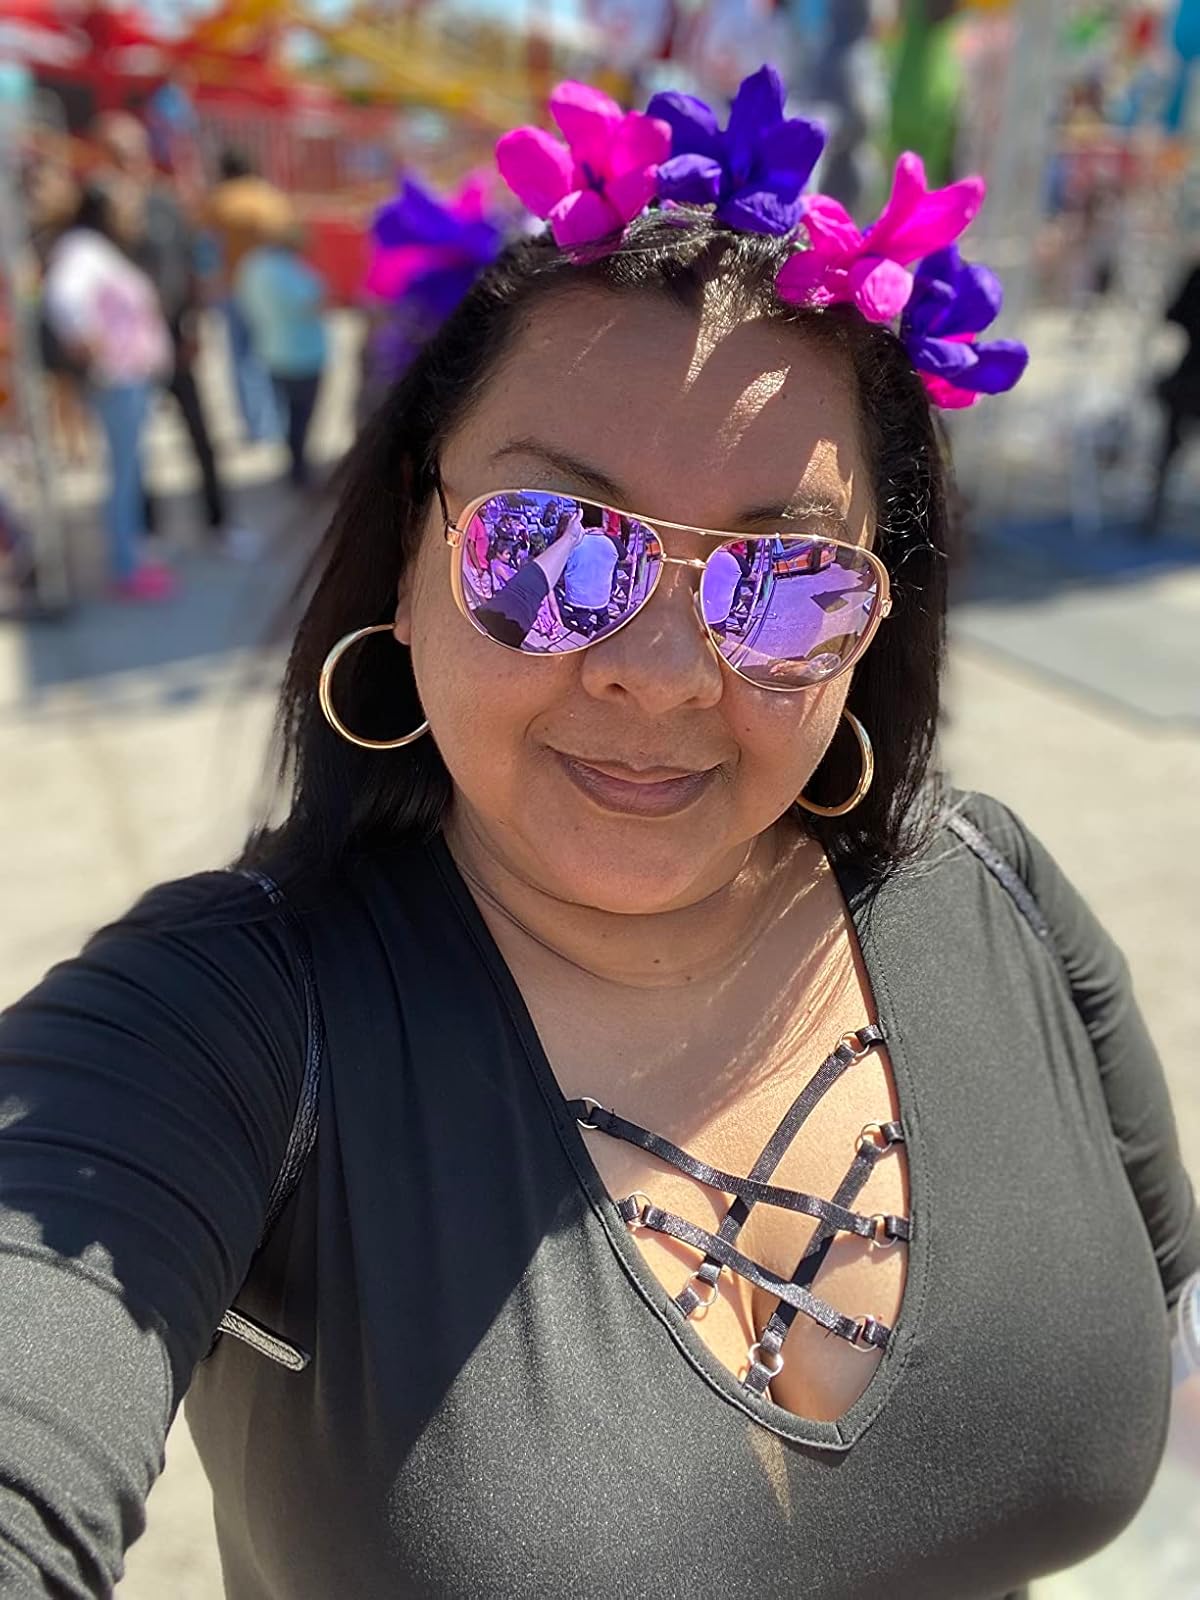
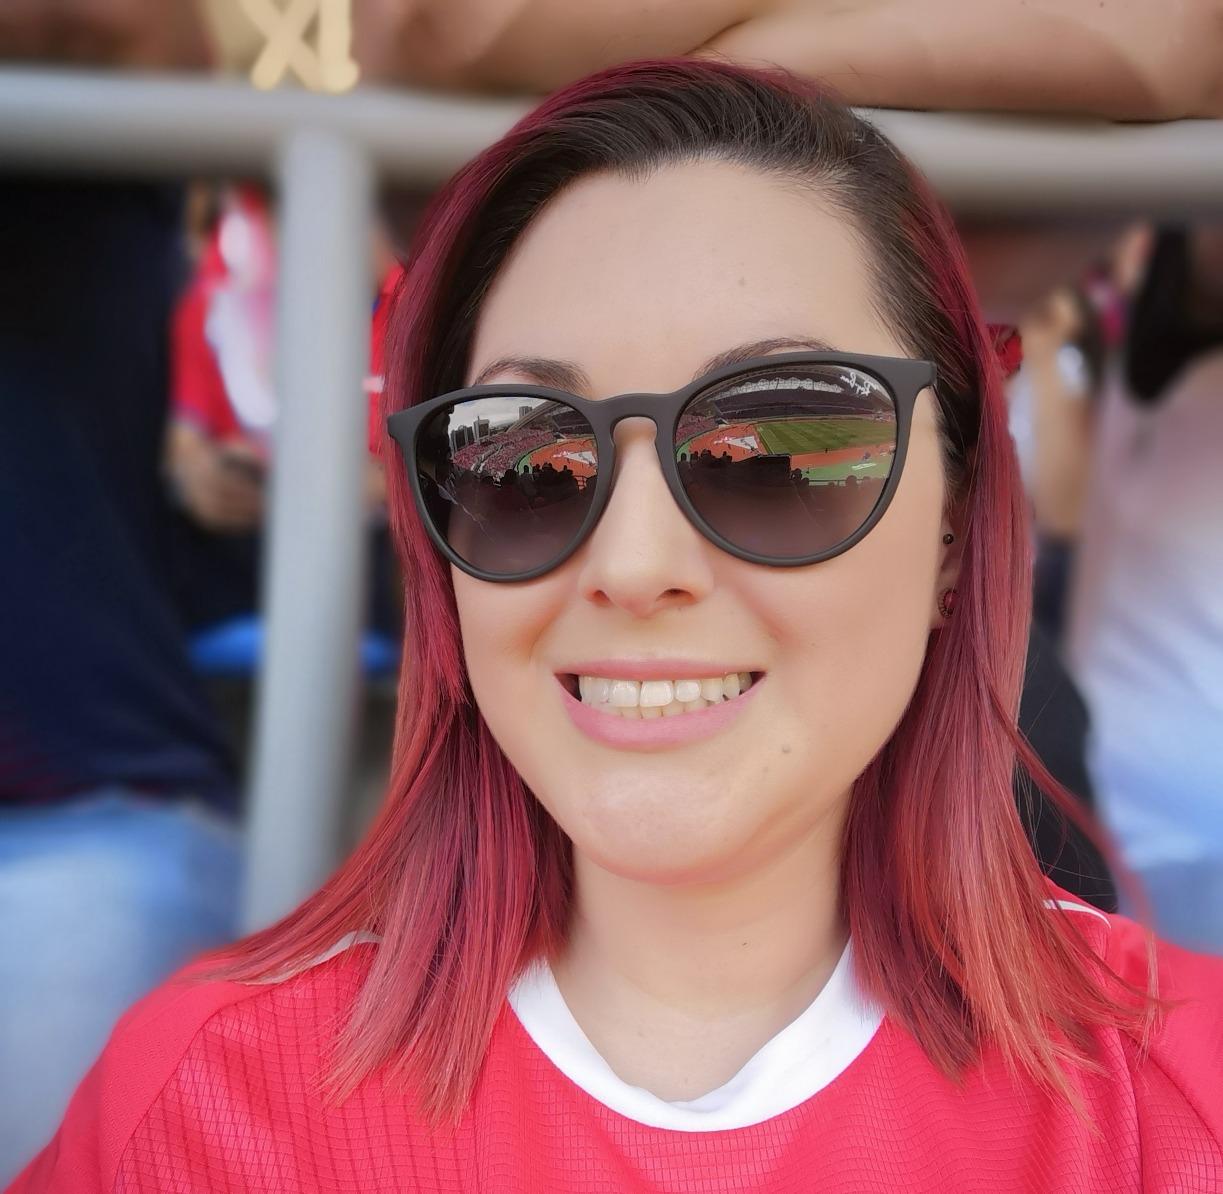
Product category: accessories_sunglasses
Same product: no